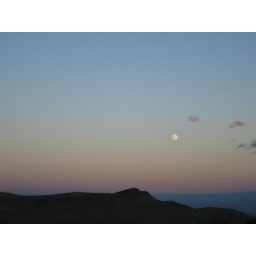
moon rising over las vegas seen from the calico hills in red rock canyon